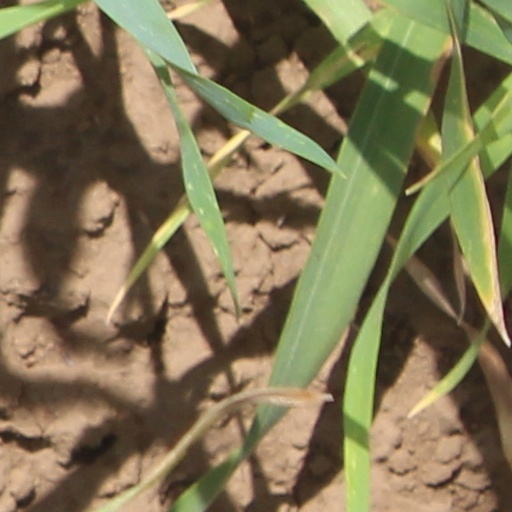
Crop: wheat